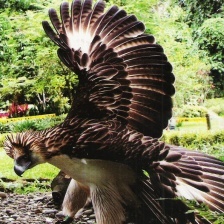
Species: PHILIPPINE EAGLE
Scientific name: PITHECOPHAGA JEFFERYI